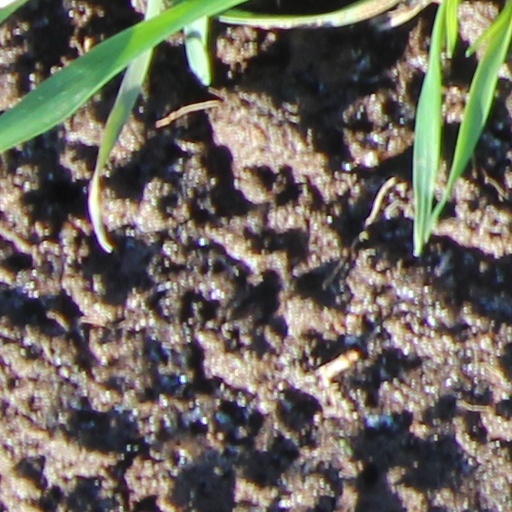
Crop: wheat